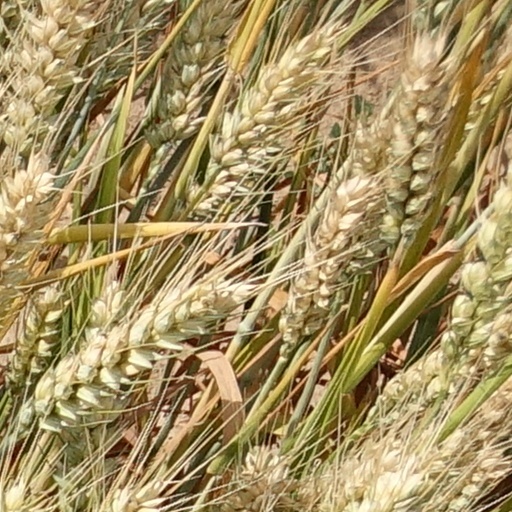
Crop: wheat